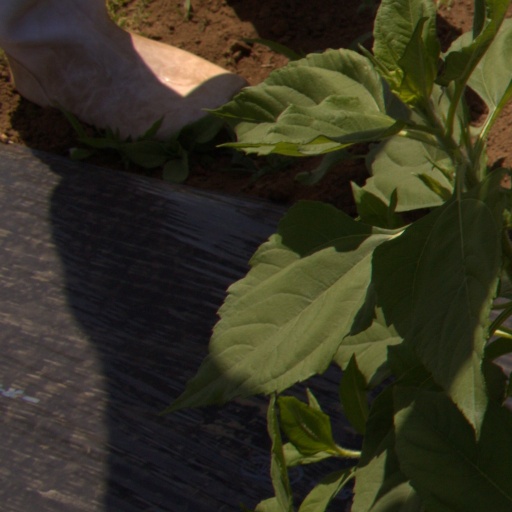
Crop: Jerusalem artichoke